Madrid derby

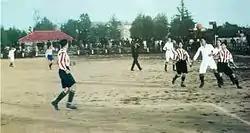
A Madrid derby in 1919

The rivalry between the two clubs started at the very beginning of the twentieth century. "Madrid Foot-Ball Club" (founded 1902), the most powerful club in the Spanish capital, kept on making mergers and acquisitions of the best smaller clubs in the city, which subsequently disappeared. At the same time, Madrid FC also signed the best players from the clubs it did not absorb, which also made those clubs defunct when they were unable to compete against the "Whites". The main exception to this pattern was "Athletic Club Madrid" (founded 1903), who were able to keep most of their best players thanks to the financial aid of their "parent", Athletic Club Bilbao, and so became the last stand against the Madrid FC supremacy in the capital. Many supporters of the clubs that had vanished due to the "Real" (a recognition given by the King of Spain to his favoured clubs, bestowed upon Madrid FC in 1920, rescinded by the Second Spanish Republic in 1931 and then restored by General Francisco Franco in 1940) therefore became supporters of the "Red-and-whites", many harbouring dislike towards the "royal" club and triggering the rivalry. However, in terms of competitive honours won, Real Madrid were far above Athletic Madrid (who remained so named even after their separation from the original Basque club) until after the Spanish Civil War.